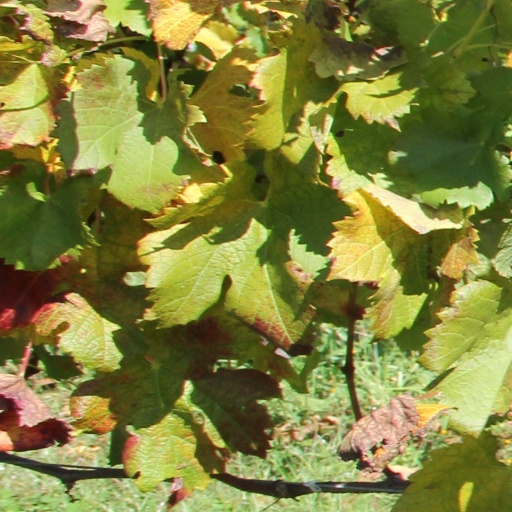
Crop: grape